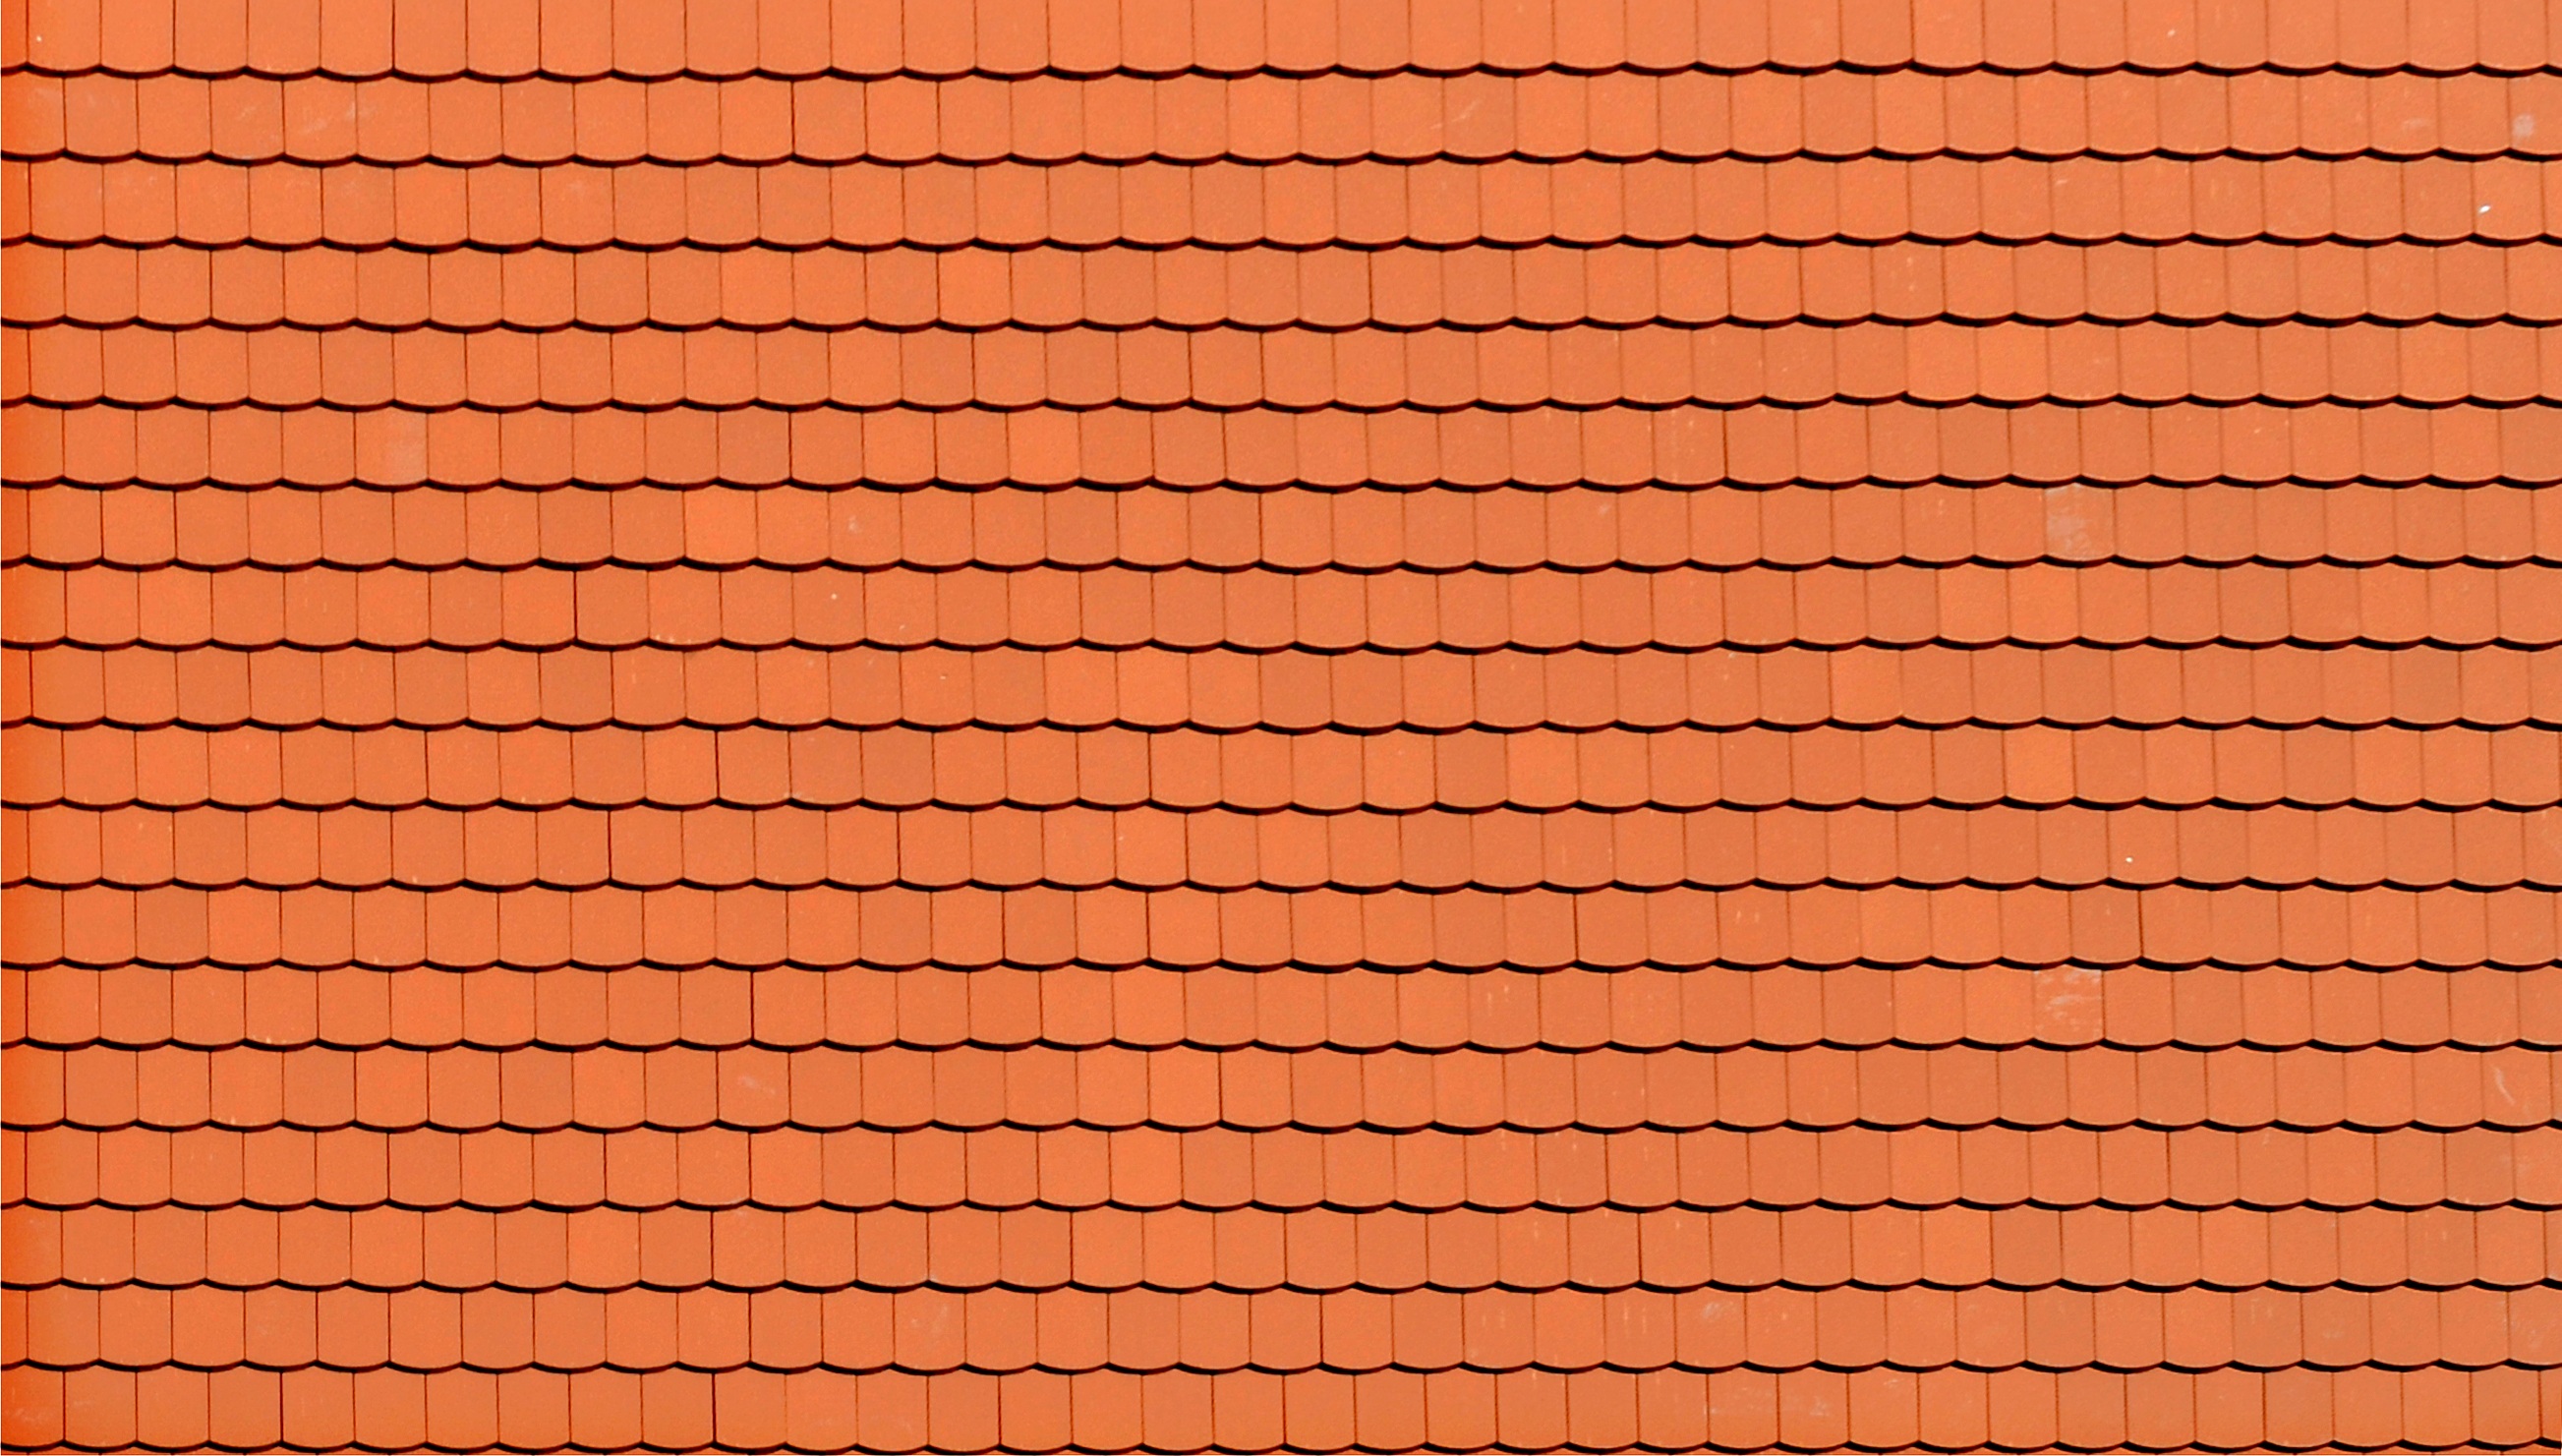
wood, floor, rooftop, wall, orange, pattern, line, tile, brick, material, circle, hardwood, net, minimal, brickwork, shape, top, flooring, window covering, wood stain